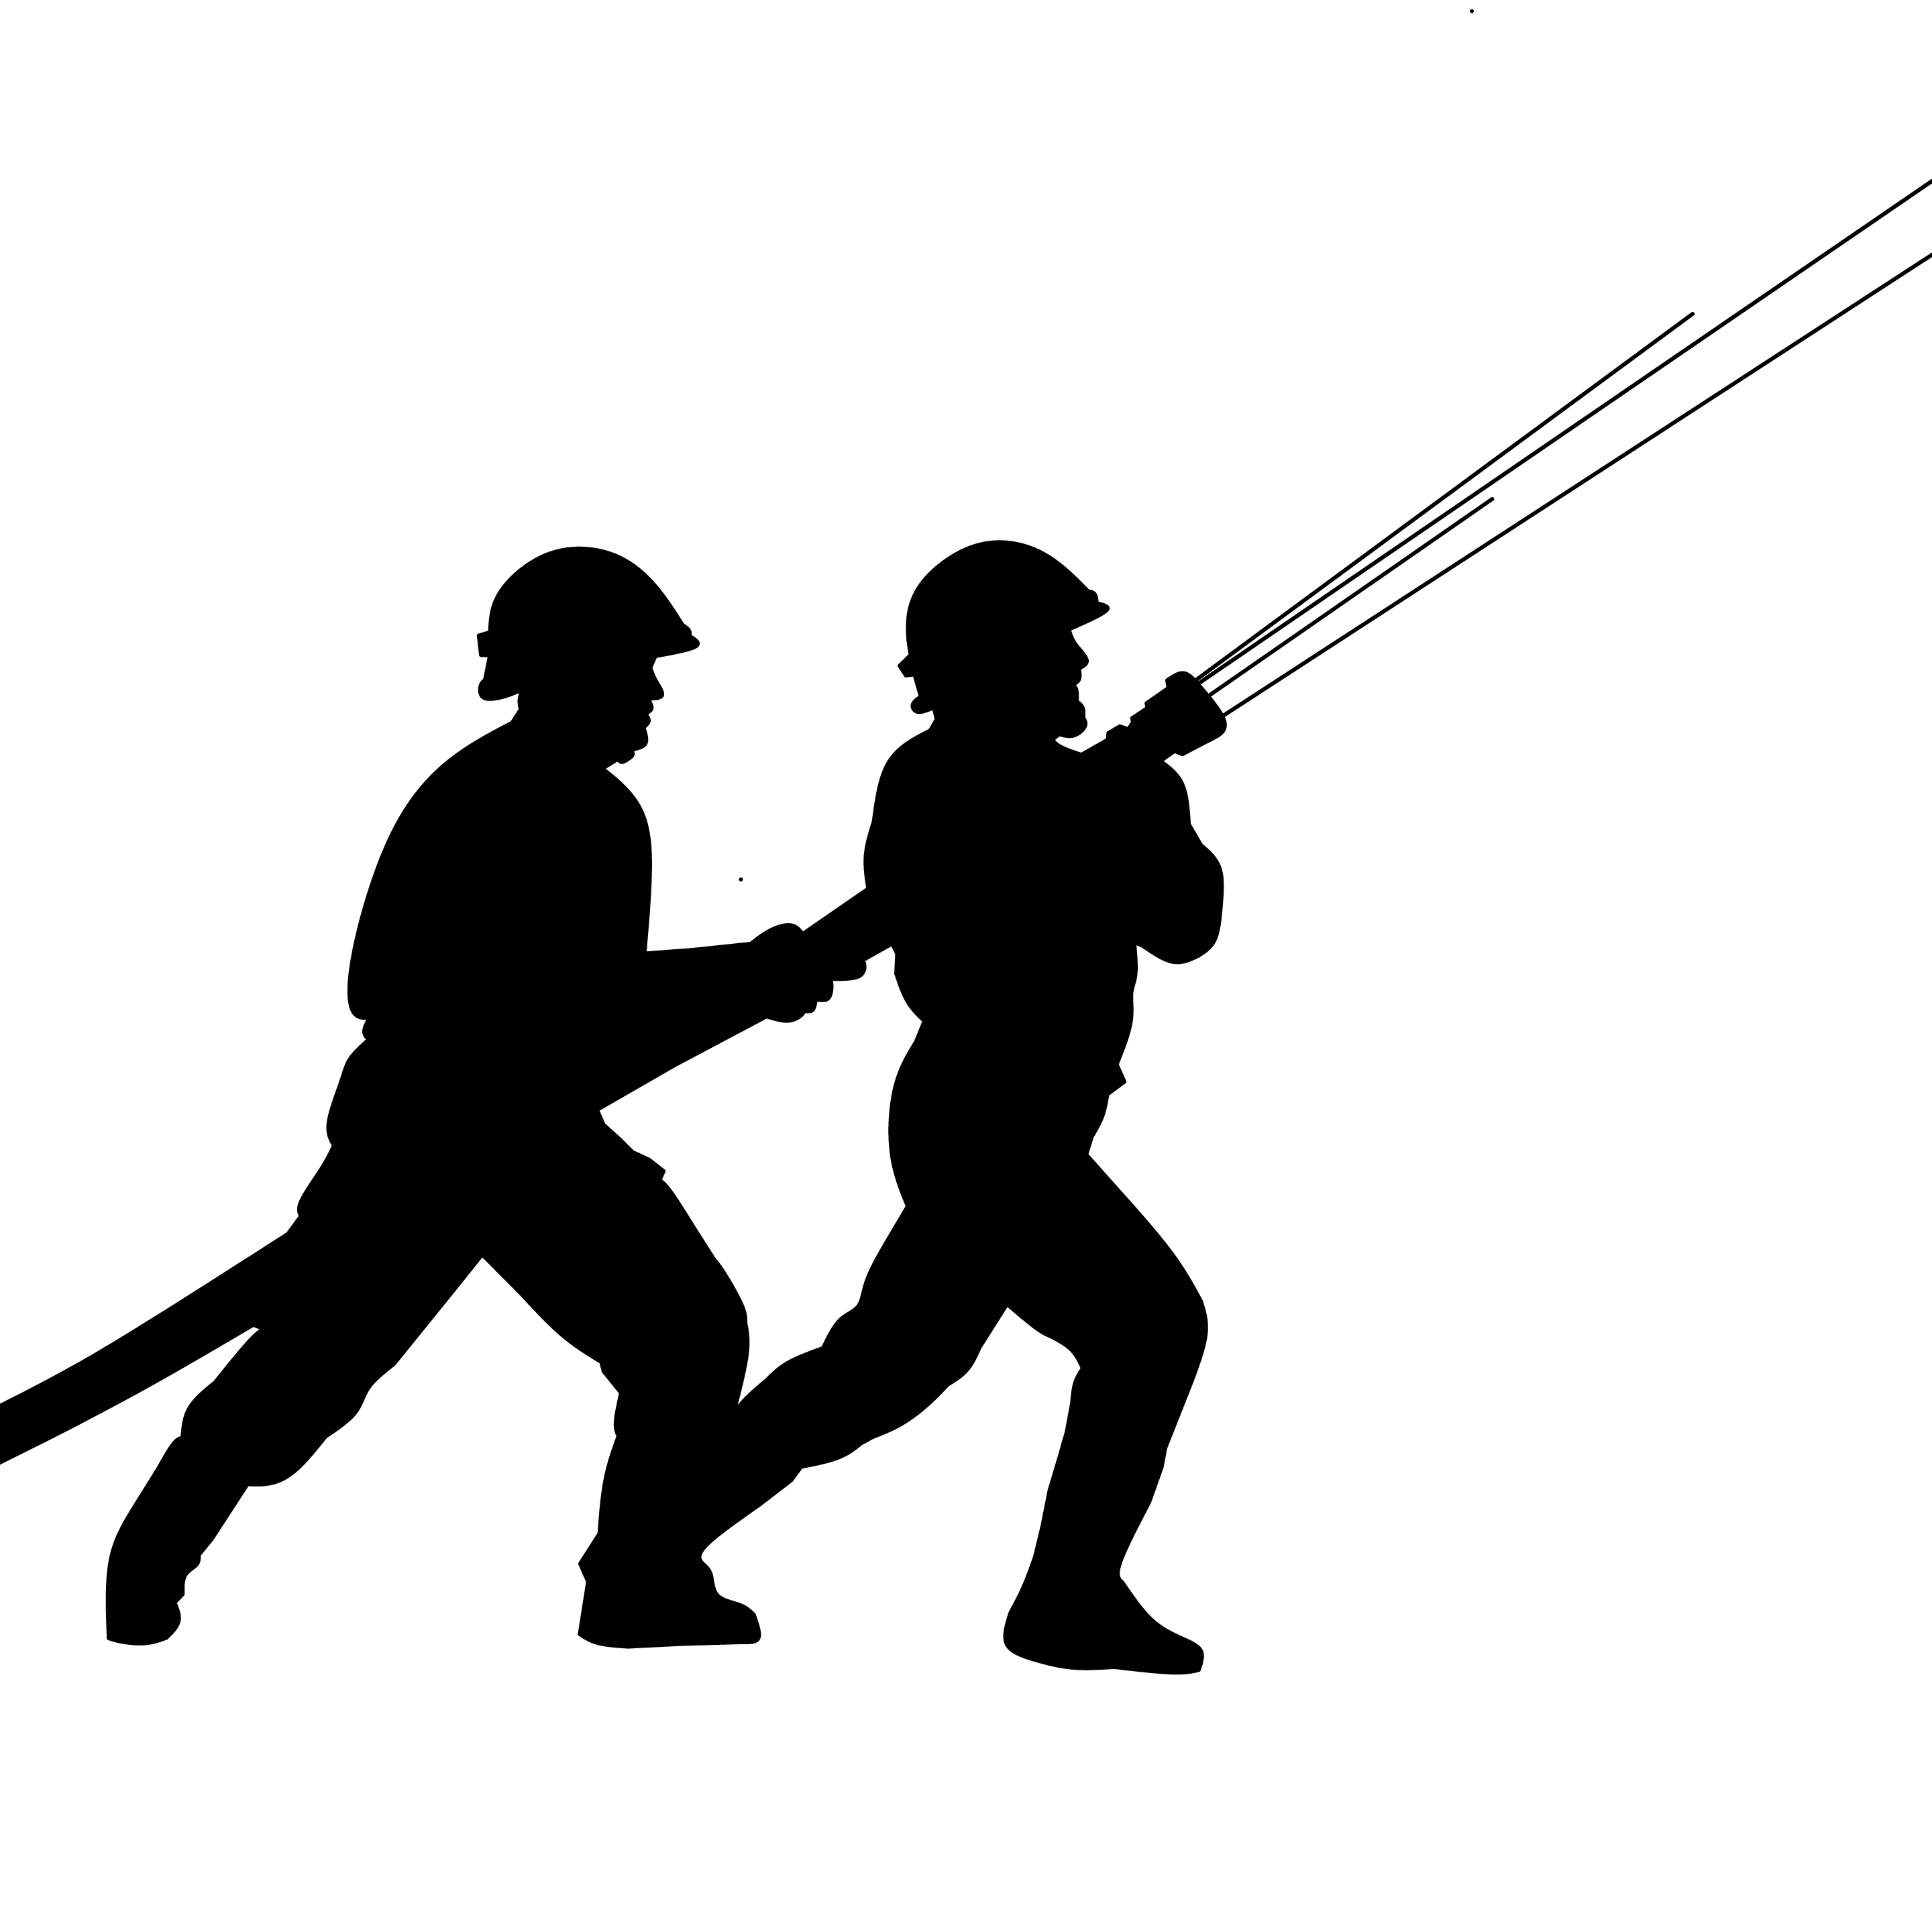
firefighter, silhouette, fireman, fire, fighter, rescue, department, action, officers, danger, axe, service, hat, emergency, man, helmet, water, professional, burning, protection, job